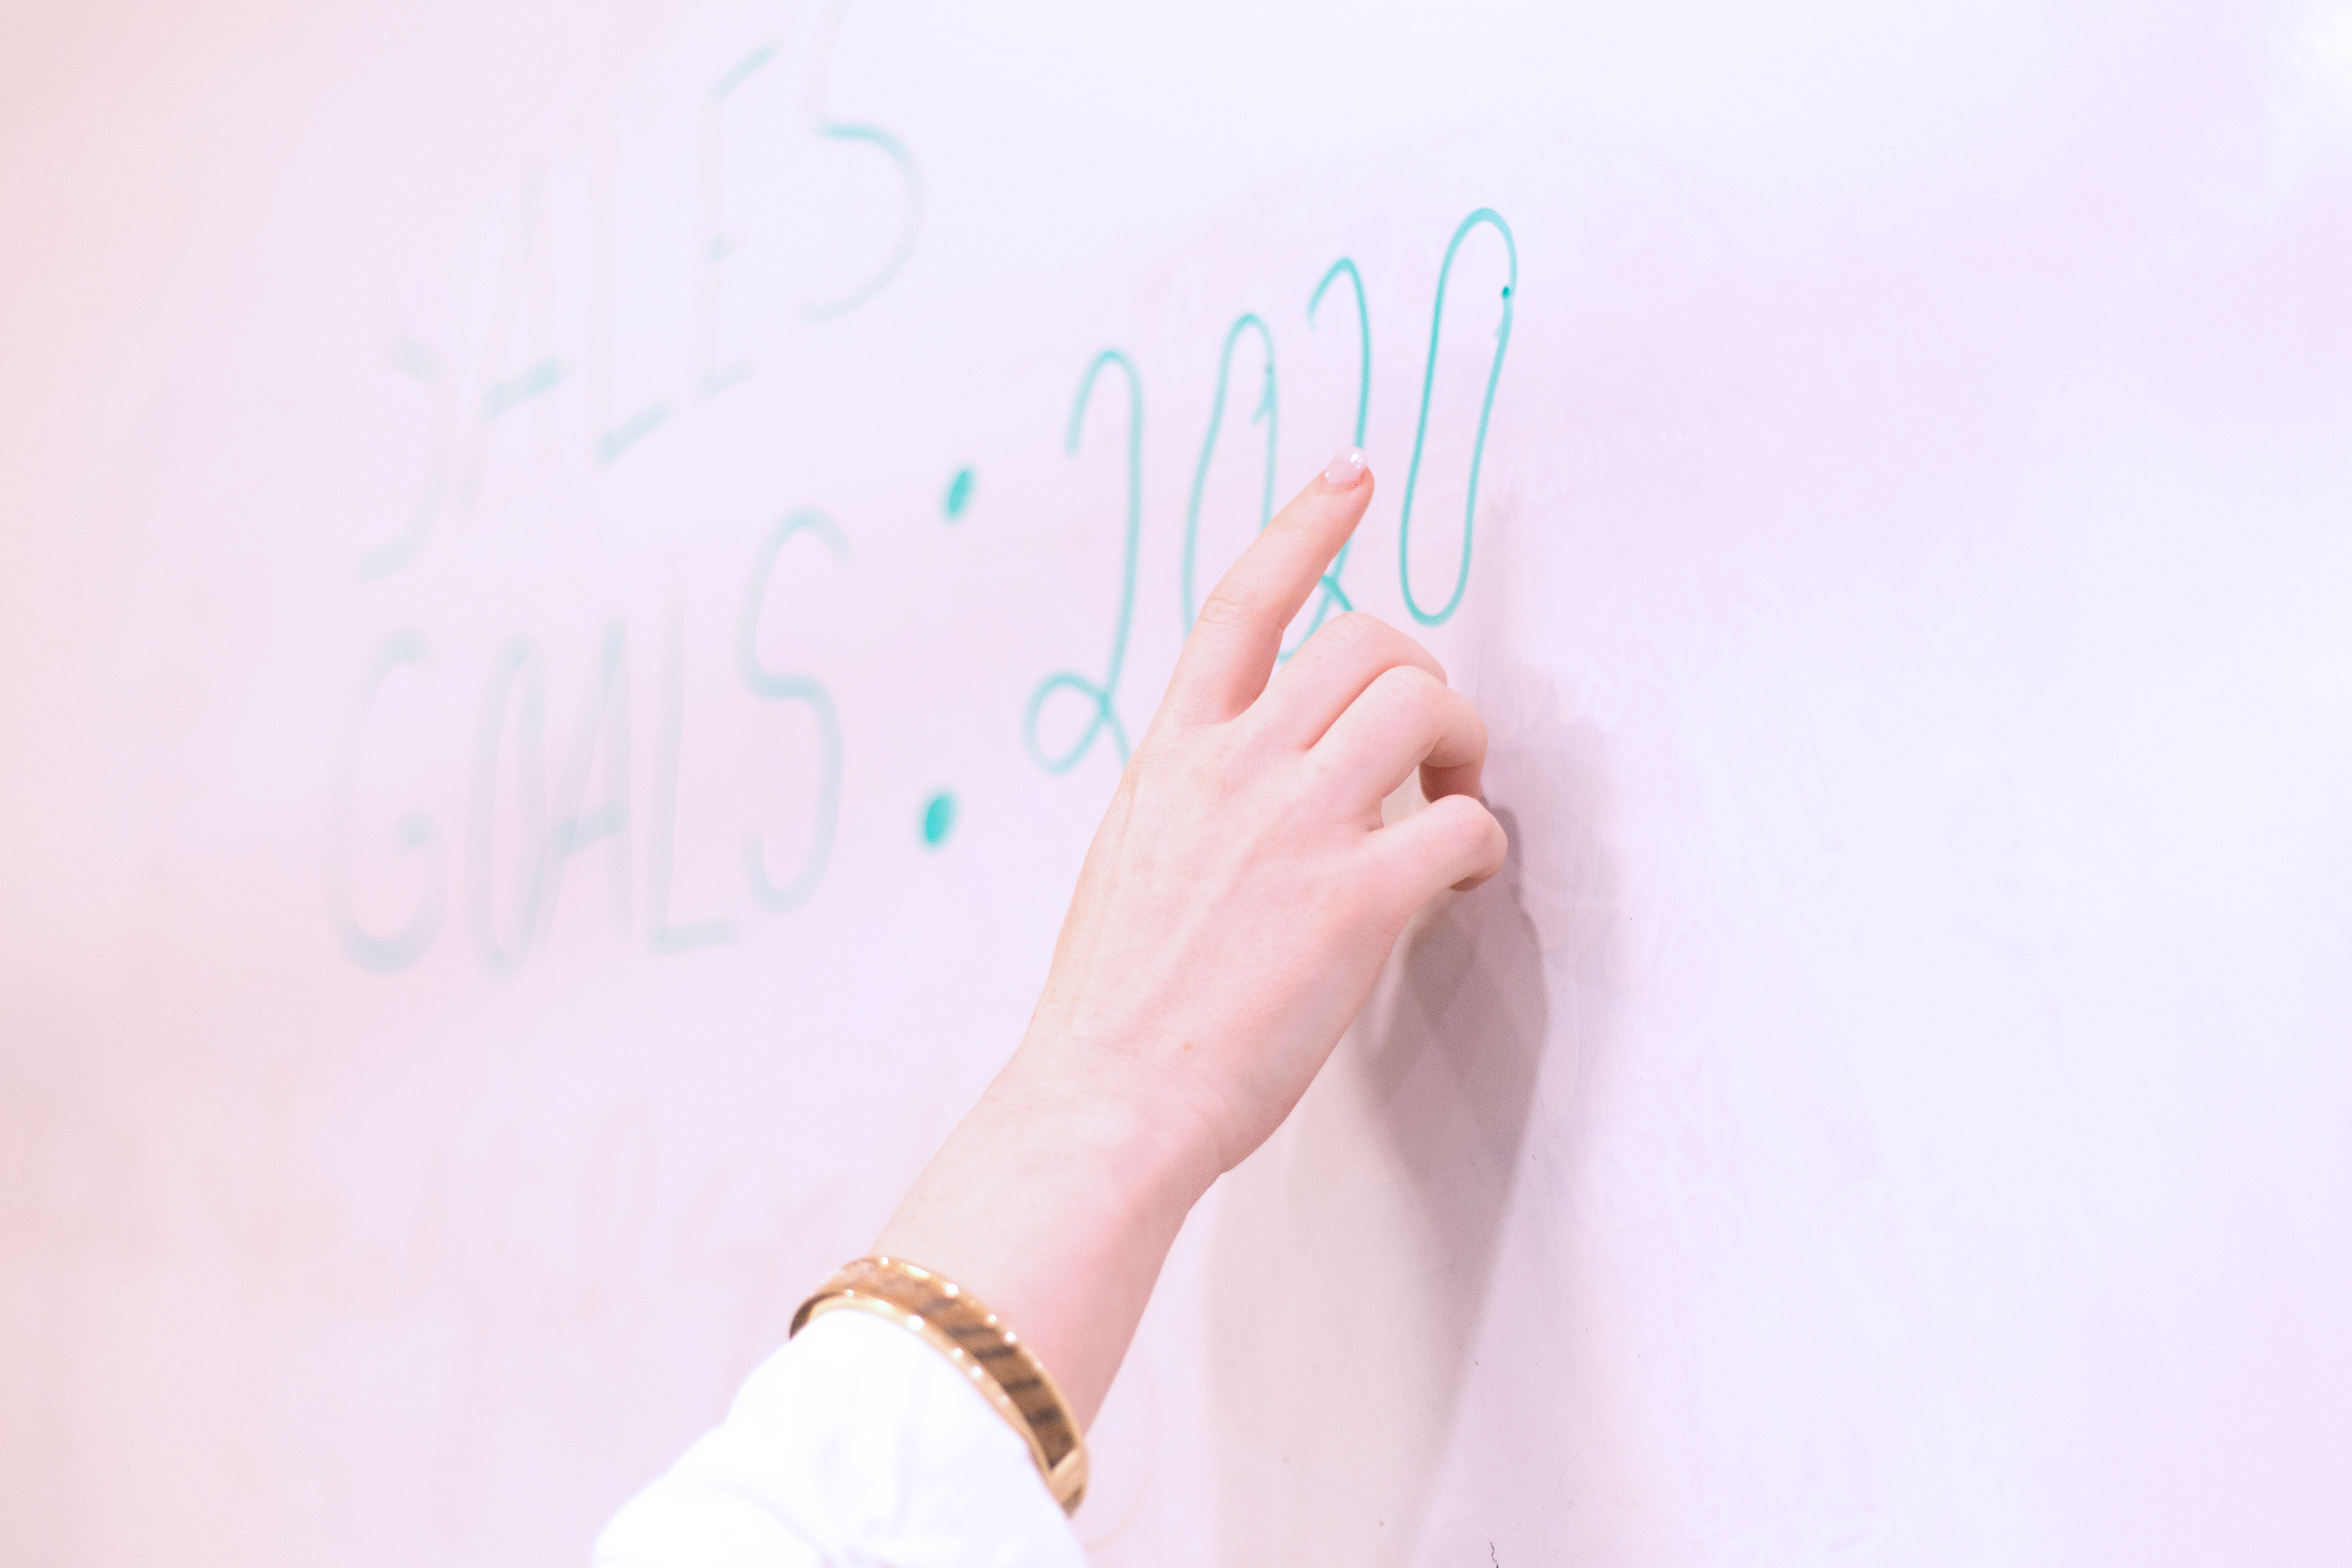
finger, hand, skin, arm, gesture, nail, thumb